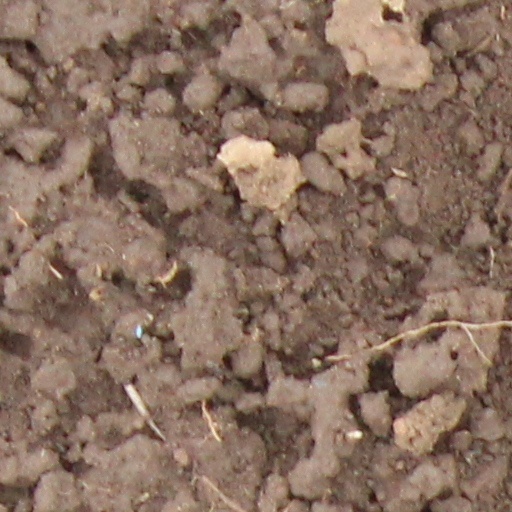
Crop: wheat